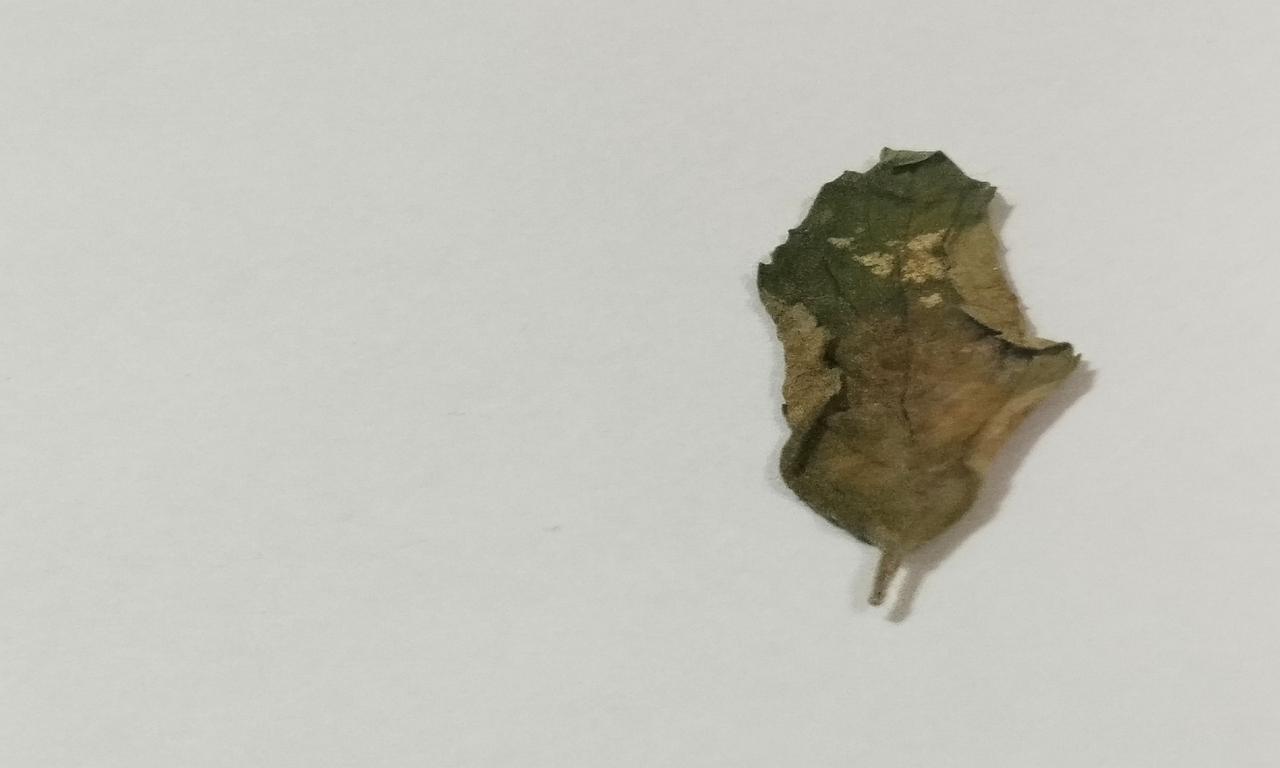
Label: Dried